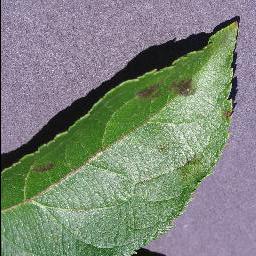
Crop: apple
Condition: scab